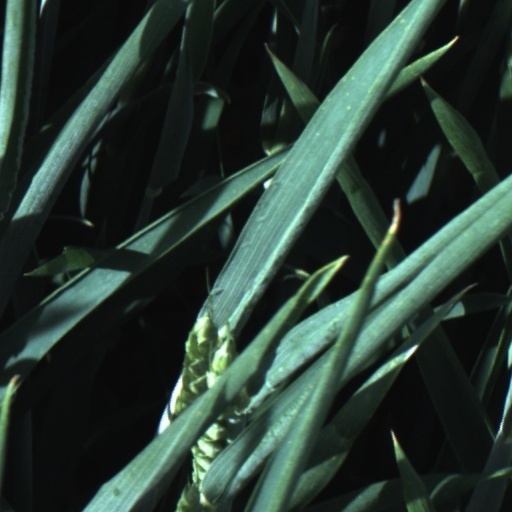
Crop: wheat